James Rodway

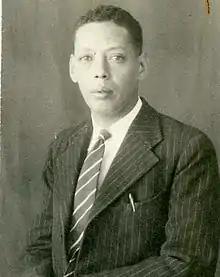

On 30 December 1920, James Rodway celebrated his 50th anniversary as a settler in British Guiana. He was honoured before friends and colleagues from across the country and beyond by Governor Sir Wilfred Collet at a meeting at the Royal Agricultural & Commercial Society. At the event Rodway was awarded an annuity of £50 – in recognition of his literary and scientific contribution to the colony. On this occasion, Rodway's last great work appeared in "The Argosy": a revised 'The Story of Georgetown'."